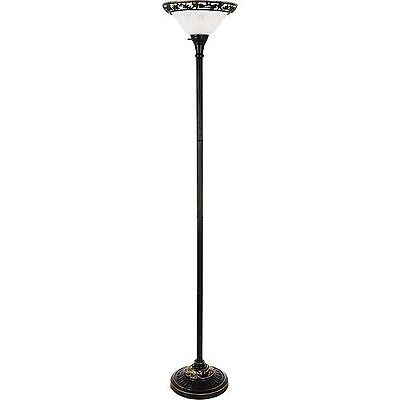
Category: lamp